MASwings

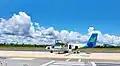
A MASwings Twin Otter aircraft at Mukah New Airport, Sarawak. The airline uses this type of aircraft for regional flights within Borneo

Between 2012 and 2017, MASwings continued to solidify its position as a key regional carrier in East Malaysia, with an emphasis on providing air services to underserved rural areas. The airline's focus remained on supporting local tourism and connecting remote communities with urban centers, making it an essential part of the region's transport network.